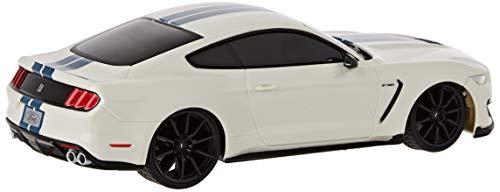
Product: Maisto R/C 1:24 Shelby GT350 Ford Mustang Radio Control Vehicle (Colors May Vary)
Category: Toys & Games | Kids' Electronics
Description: Full-function radio control.
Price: $18.59
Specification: ProductDimensions:8x3.4x2.4inches|ItemWeight:14.1ounces|ShippingWeight:15.2ounces(Viewshippingratesandpolicies)|DomesticShipping:ItemcanbeshippedwithinU.S.|InternationalShipping:ThisitemcanbeshippedtoselectcountriesoutsideoftheU.S.LearnMore|ASIN:B00WCAMR7K|Itemmodelnumber:81088|Manufacturerrecommendedage:8-15years|Batteries:2AAbatteriesrequired.